Tatjana Irrah

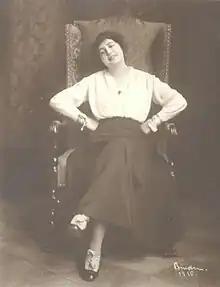

Tatjana Irrah (born Olga Bernhardt, 15 May 1892 – 13 January 1949), also known as Tatjana Irah and Tatjana Yrrah, was a German film and stage actress who appeared in German and American silent films. Her film career began in Germany in 1913. Around 1916, she moved to the United States due to the film shortage in her home country.